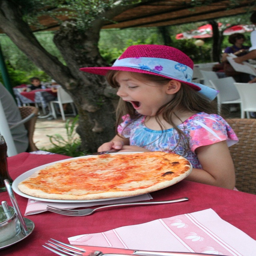
A young girl is holding a pizza without any topping.
A girl in pink hat holding a plate of pizza.
a small girl in a pink hat some silverware and a pizza
A little girl standing in front of a big cheese pizza.
Girl excited with a cheese pizza at an outdoor eating area.